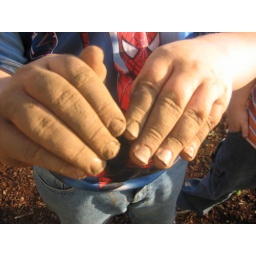
Dalton's hands after working in the flower beds at Lewis Elementary...